I Am the Walrus (American Dad!)

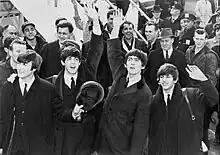
The episode title was a reference to The Beatles' song of the same name.

The episode makes several references to pop culture referencing films, music and media. When Roger takes on a persona to help Steve lose his virginity Steve exclaims his excitement to finally being able to use his dance moves. Afterwards the scene cuts to Toshi, Berry, Steve, Snot and Roger taking turns humping an ottoman in a nod to a video, that went viral in 2006, in which five teenagers danced similarly. The song "Pony" by Ginuwine plays during this sequence. Steve and Roger get distracted from the problem with Stan with watching "Airplane!" after they quote the classic "Don't call me Shirley" scene. They even watch "", which Steve says is better than the first film, but actual reception was generally negative. The title of the episode is a reference to The Beatles' song of the same name. The sequence where Steve picks up a line of comic books and repeatedly says "Ooh!", is a call back to the "Family Guy" episodes "Peter's Got Woods" and "Back to the Woods", in which James Woods eats a trail of candy and says "Ooh, a piece of candy!" repeatedly.